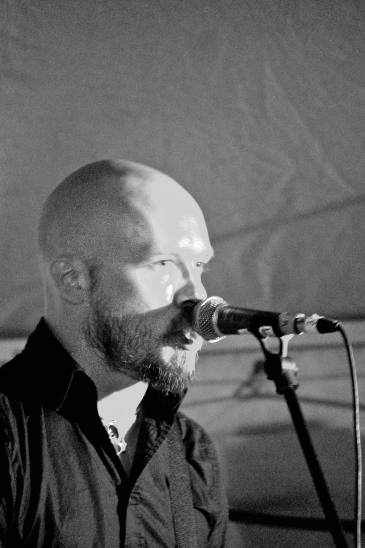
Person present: Yes